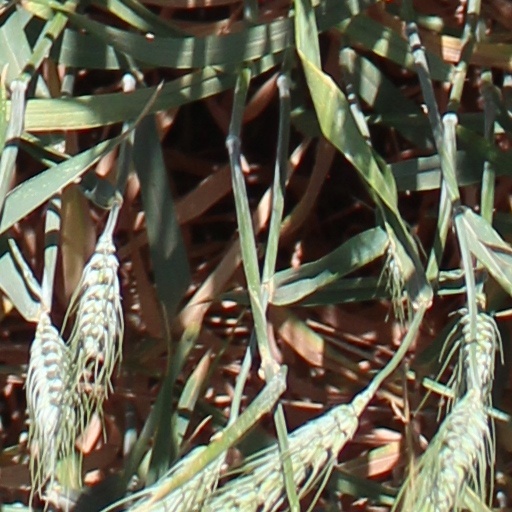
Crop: wheat